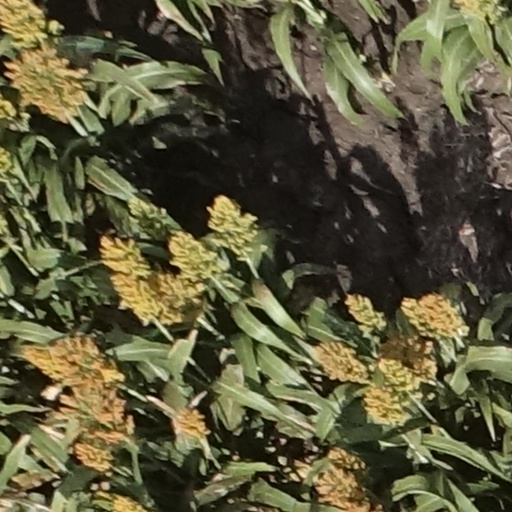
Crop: sorghum